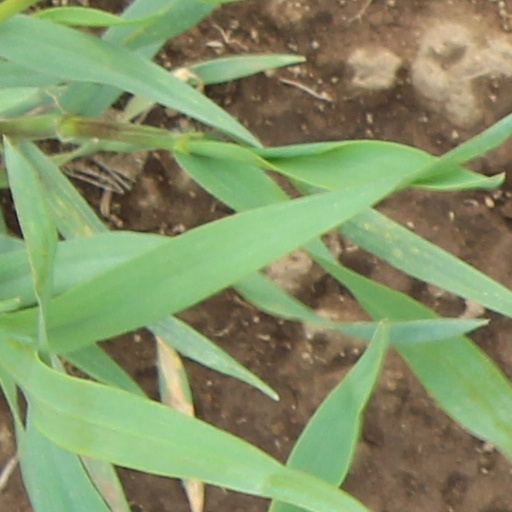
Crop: wheat